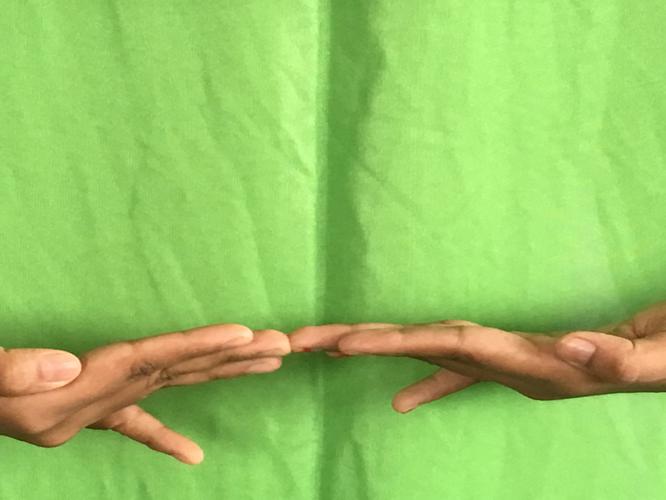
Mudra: Khatva
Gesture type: double_hand